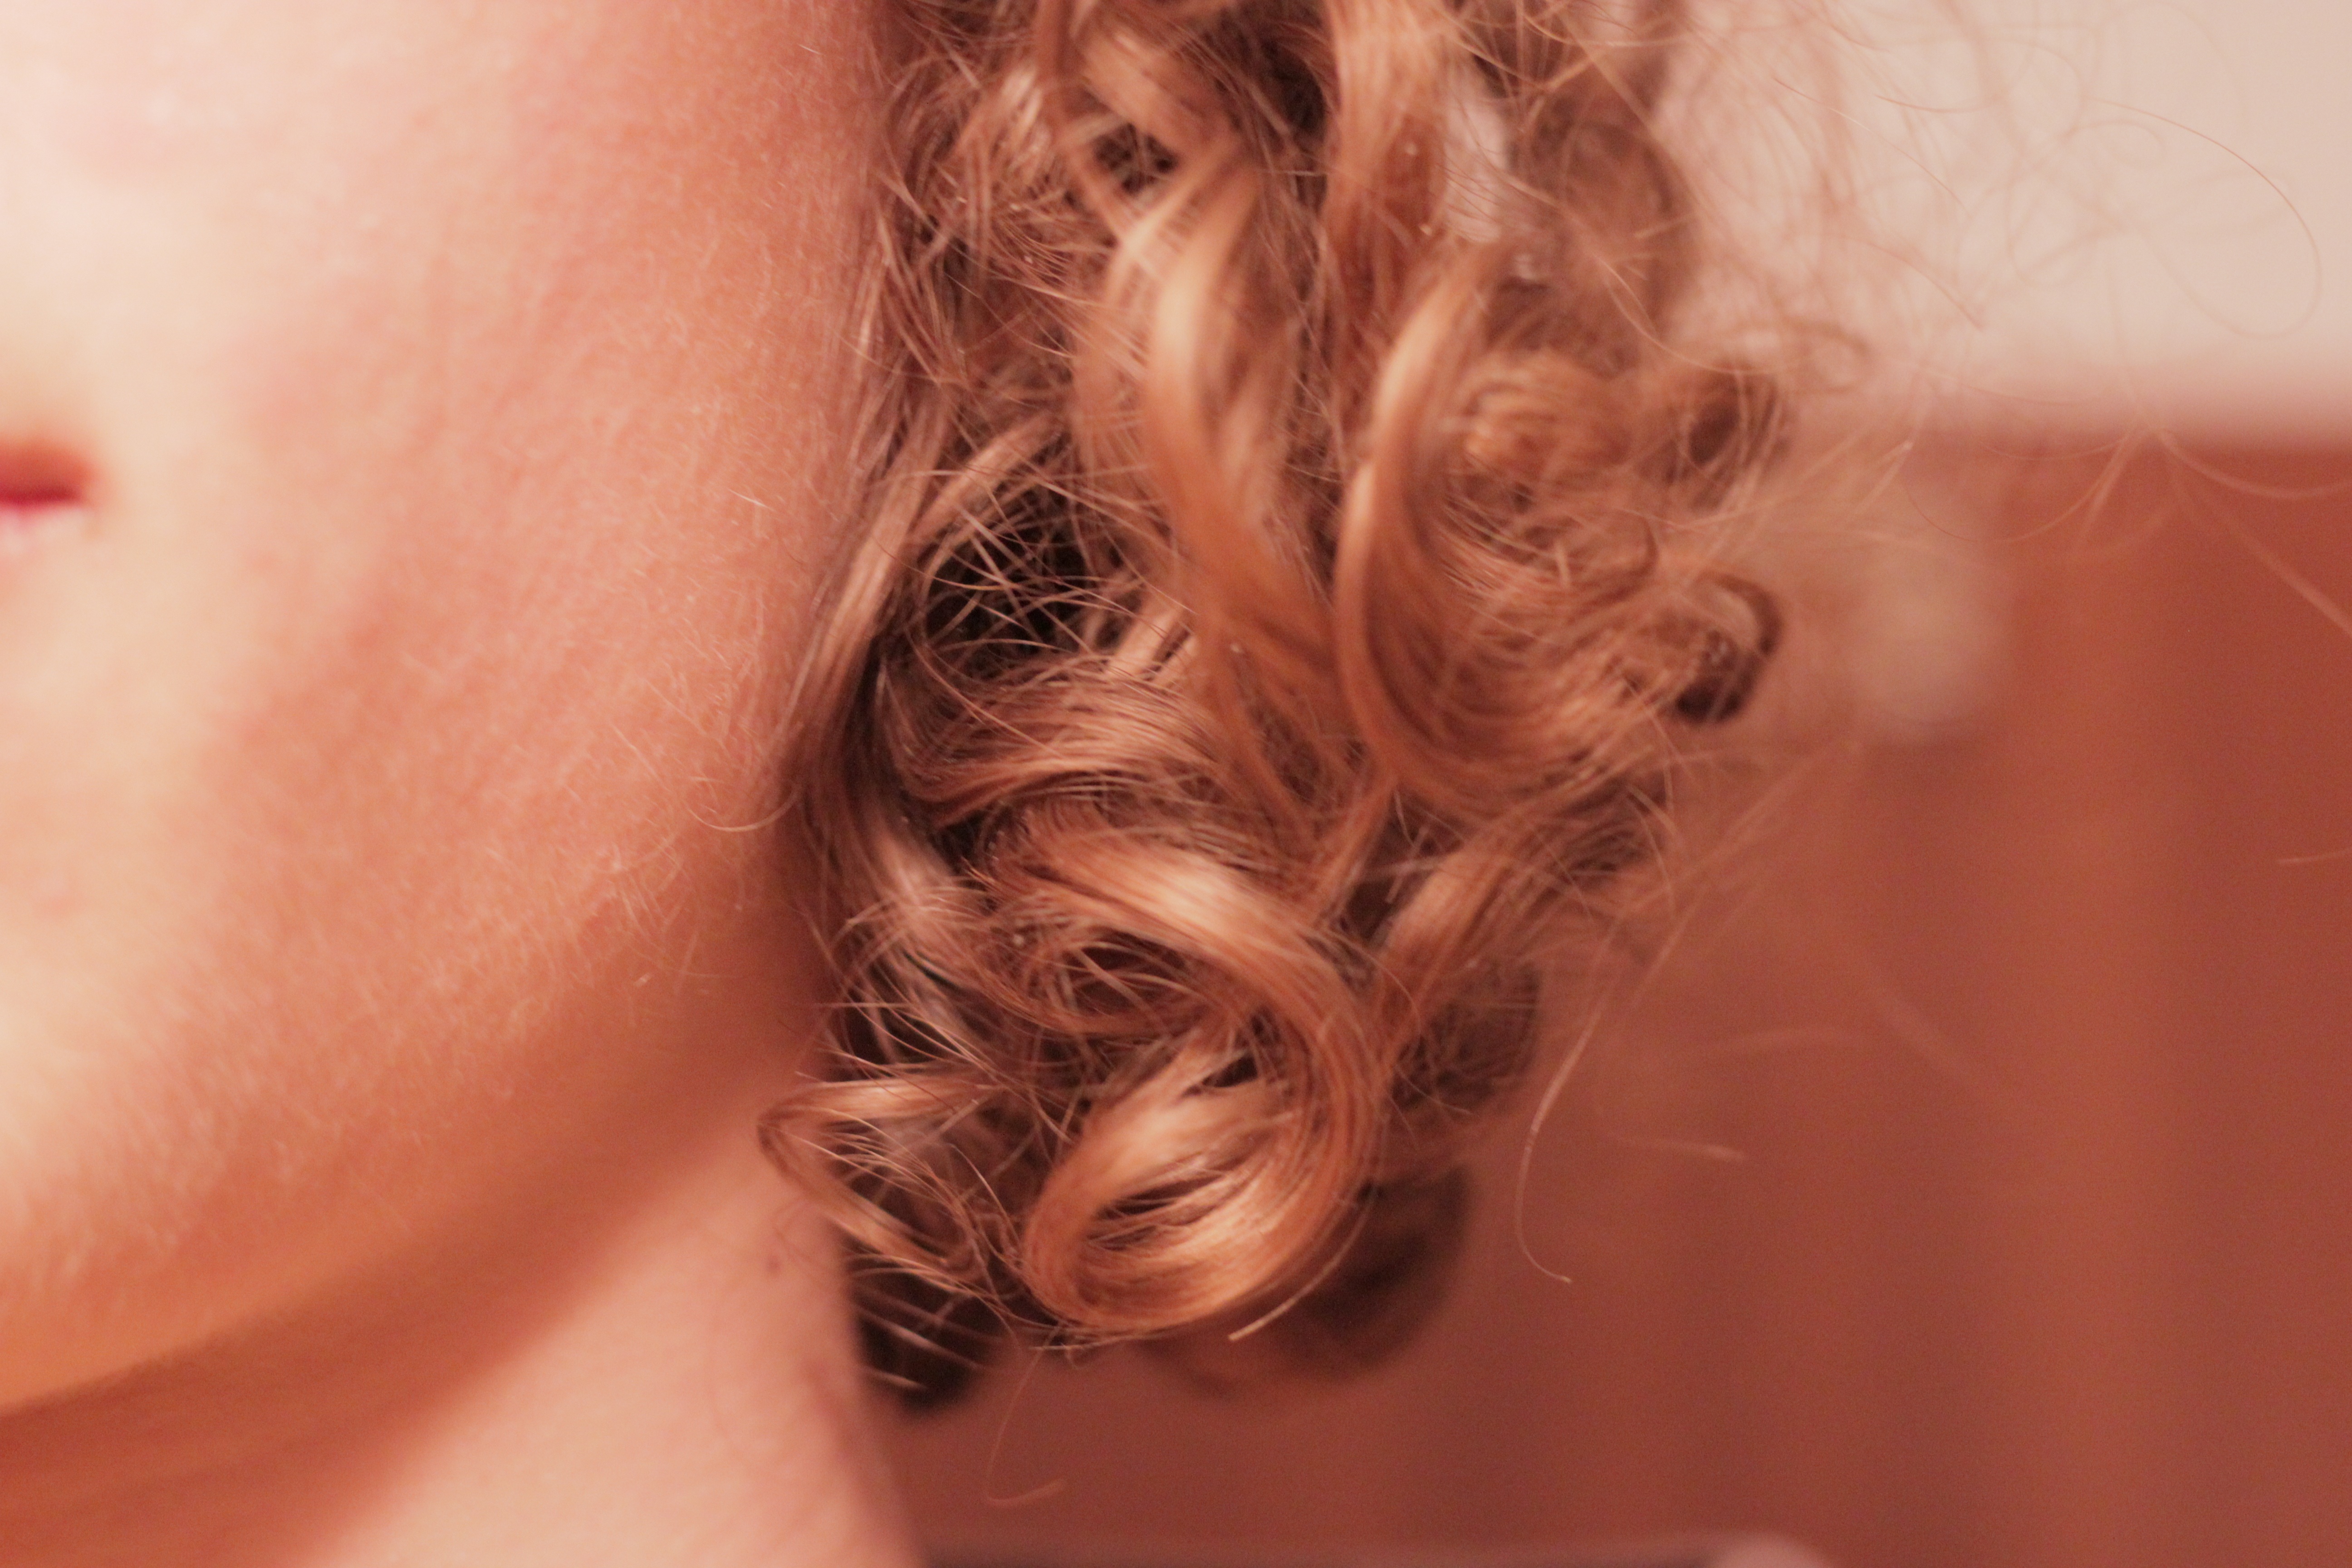
hand, girl, woman, hair, photography, portrait, model, young, red, color, human, ear, close, lip, hairstyle, long hair, close up, human body, long, face, eye, head, skin, beauty, beautiful, blond, organ, lure, curly, brown hair, sense, human hair color